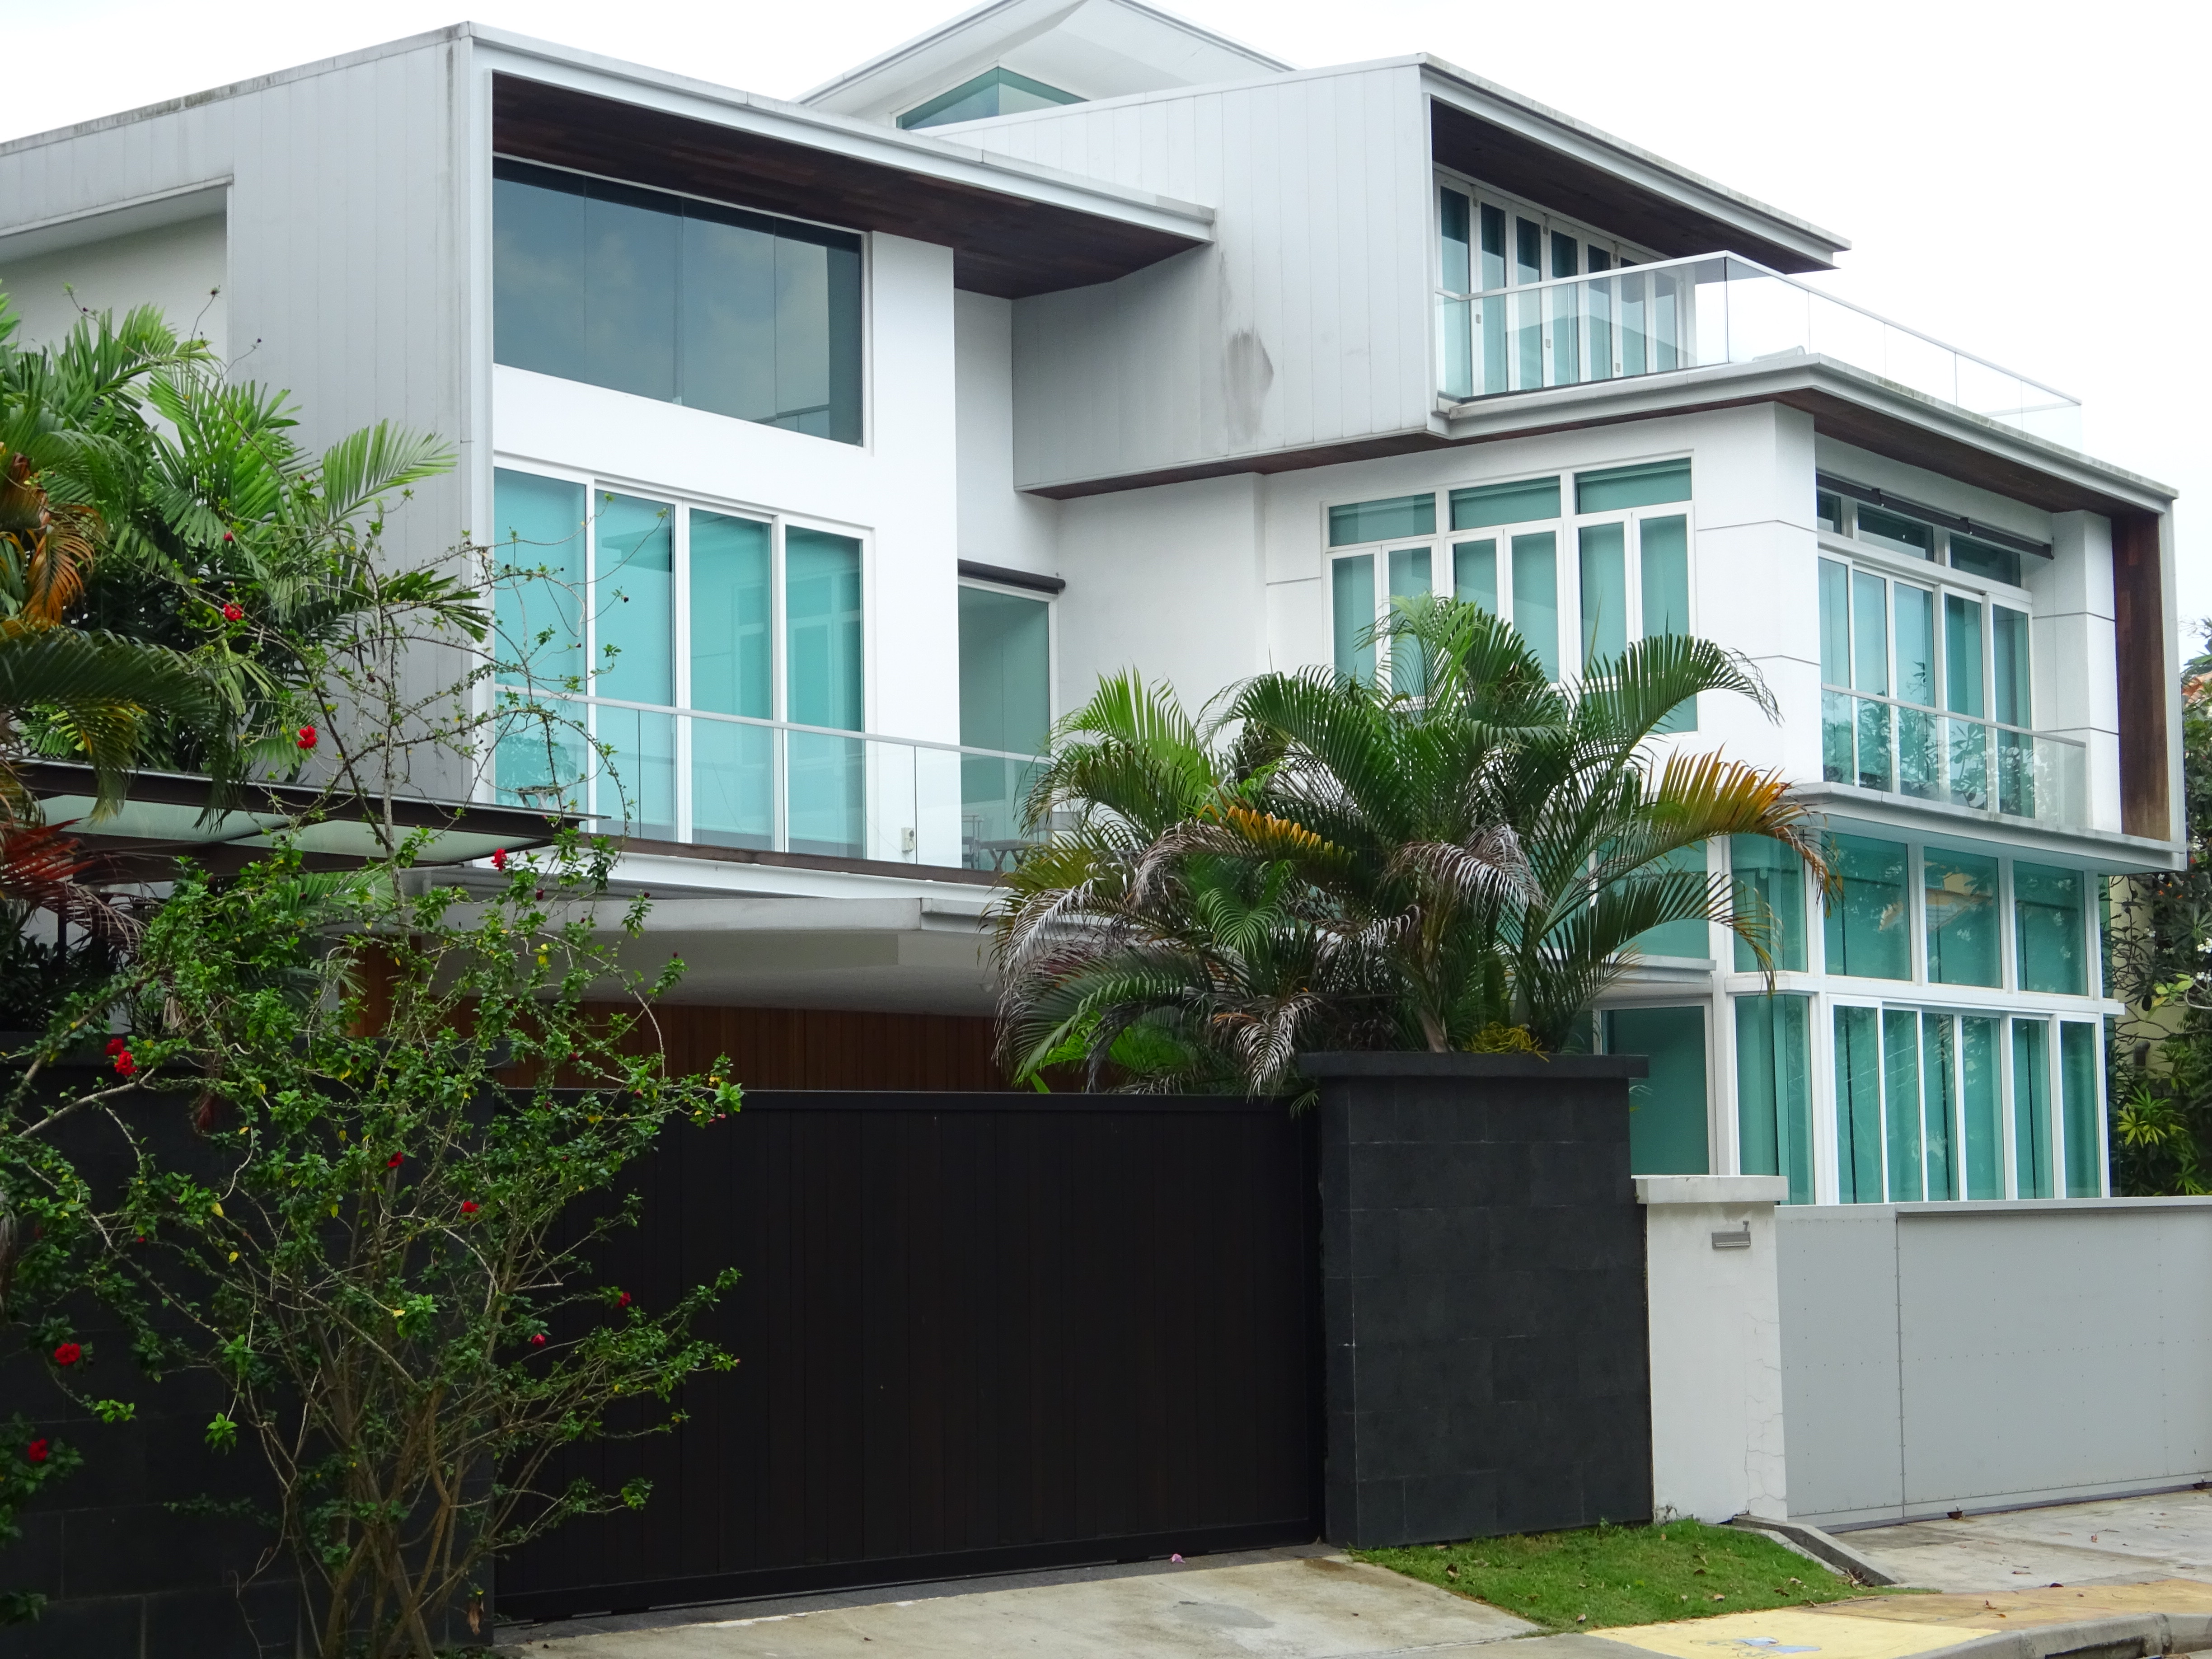
buildings, life, living, city, street, plant, building, daytime, window, fixture, house, land lot, sky, urban design, neighbourhood, residential area, facade, condominium, Material property, real estate, tree, arecales, landscape, roof, apartment, door, design, room, shrub, home, mixed use, eco hotel, suburb, shade, official residence, palm tree, grass, hacienda, landscaping, balcony, commercial building, porch, courtyard, estate, yard, cottage, garden, backyard, mansion, sash window, villa